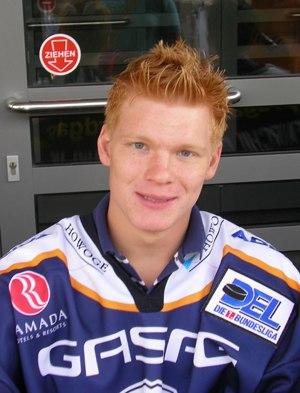
Christoph Gawlik est un joueur professionnel allemand de hockey sur glace.